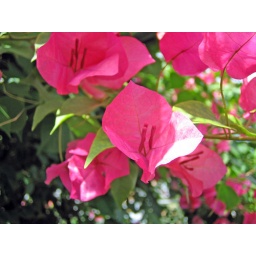
An unnamed (but pretty) pink flower in the greenhouse.